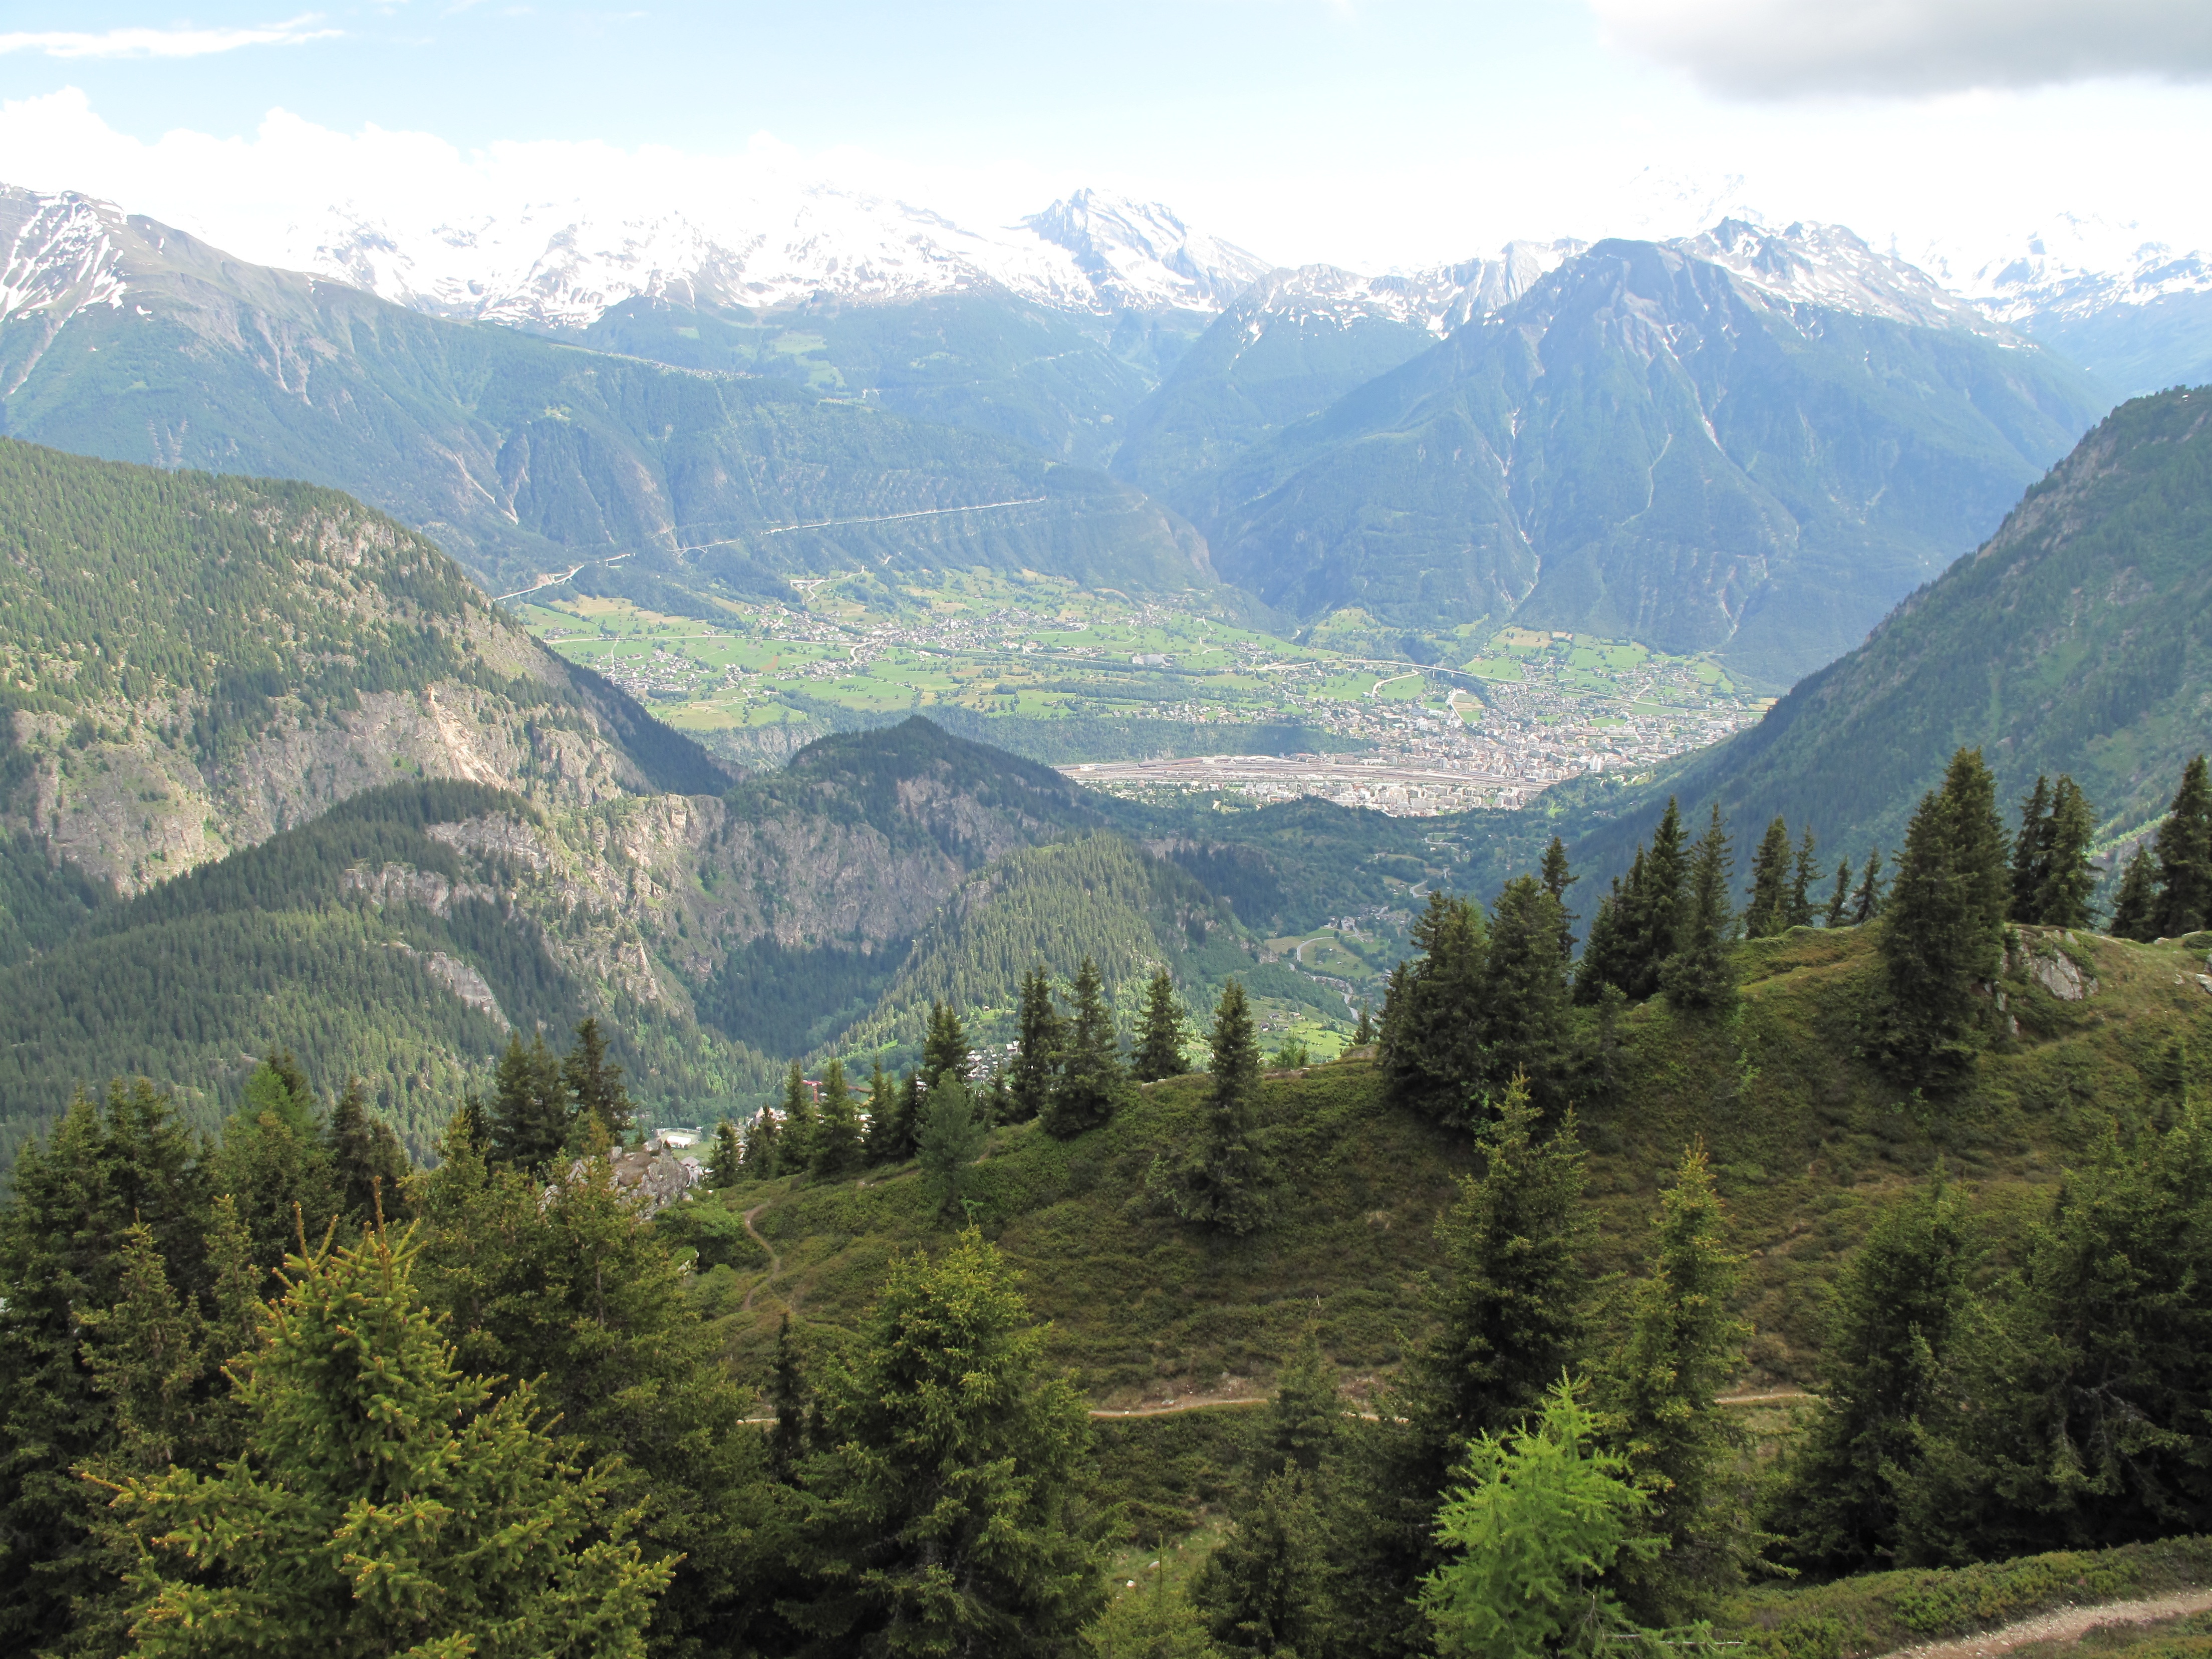
tree, forest, wilderness, walking, mountain, snow, trail, meadow, adventure, city, valley, mountain range, panorama, ridge, mountains, alps, plateau, switzerland, vista, fell, ecosystem, landform, mountain pass, hill station, geographical feature, mountainous landforms, temperate broadleaf and mixed forest, temperate coniferous forest